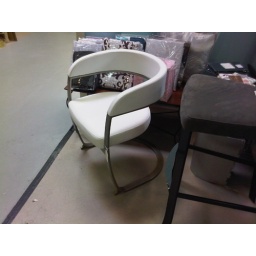
white vinyl chair from the fleamarket in the spring, loved to look at it.